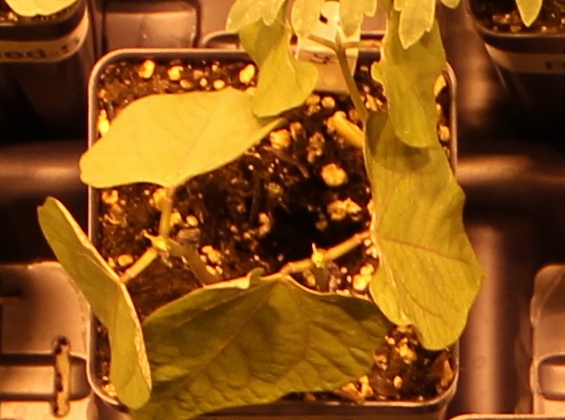
Label: Blackbean